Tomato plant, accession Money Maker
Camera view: bottom (45 deg); turntable rotation: 90 degrees
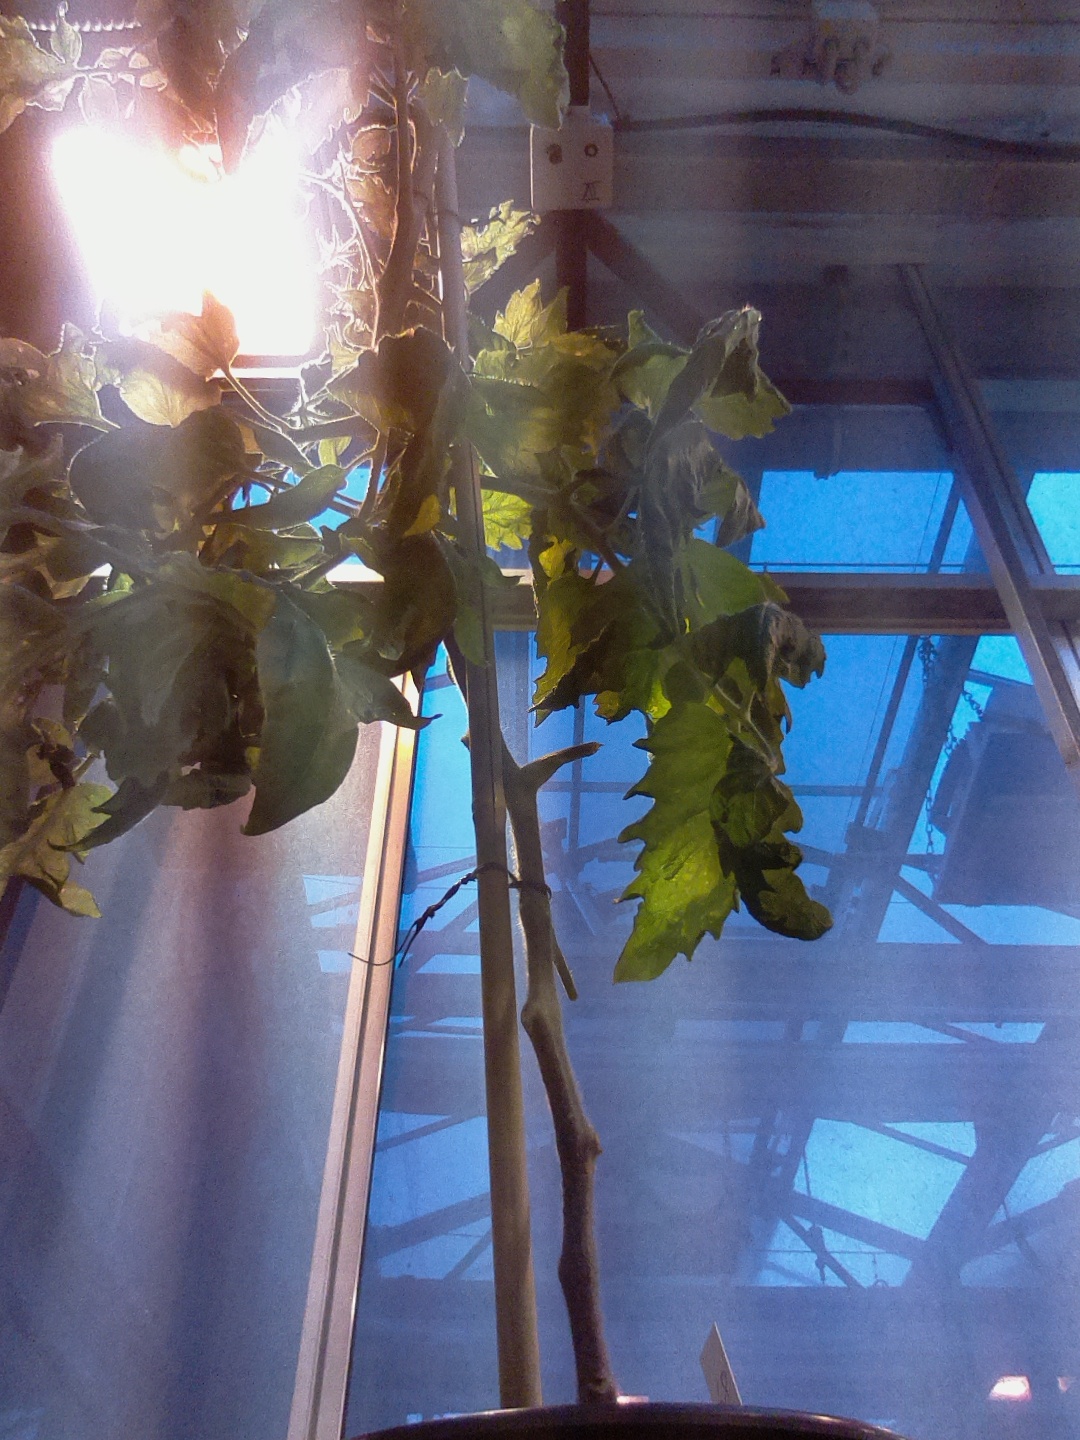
BBCH growth stage 71: 10%-20% of final fruit size